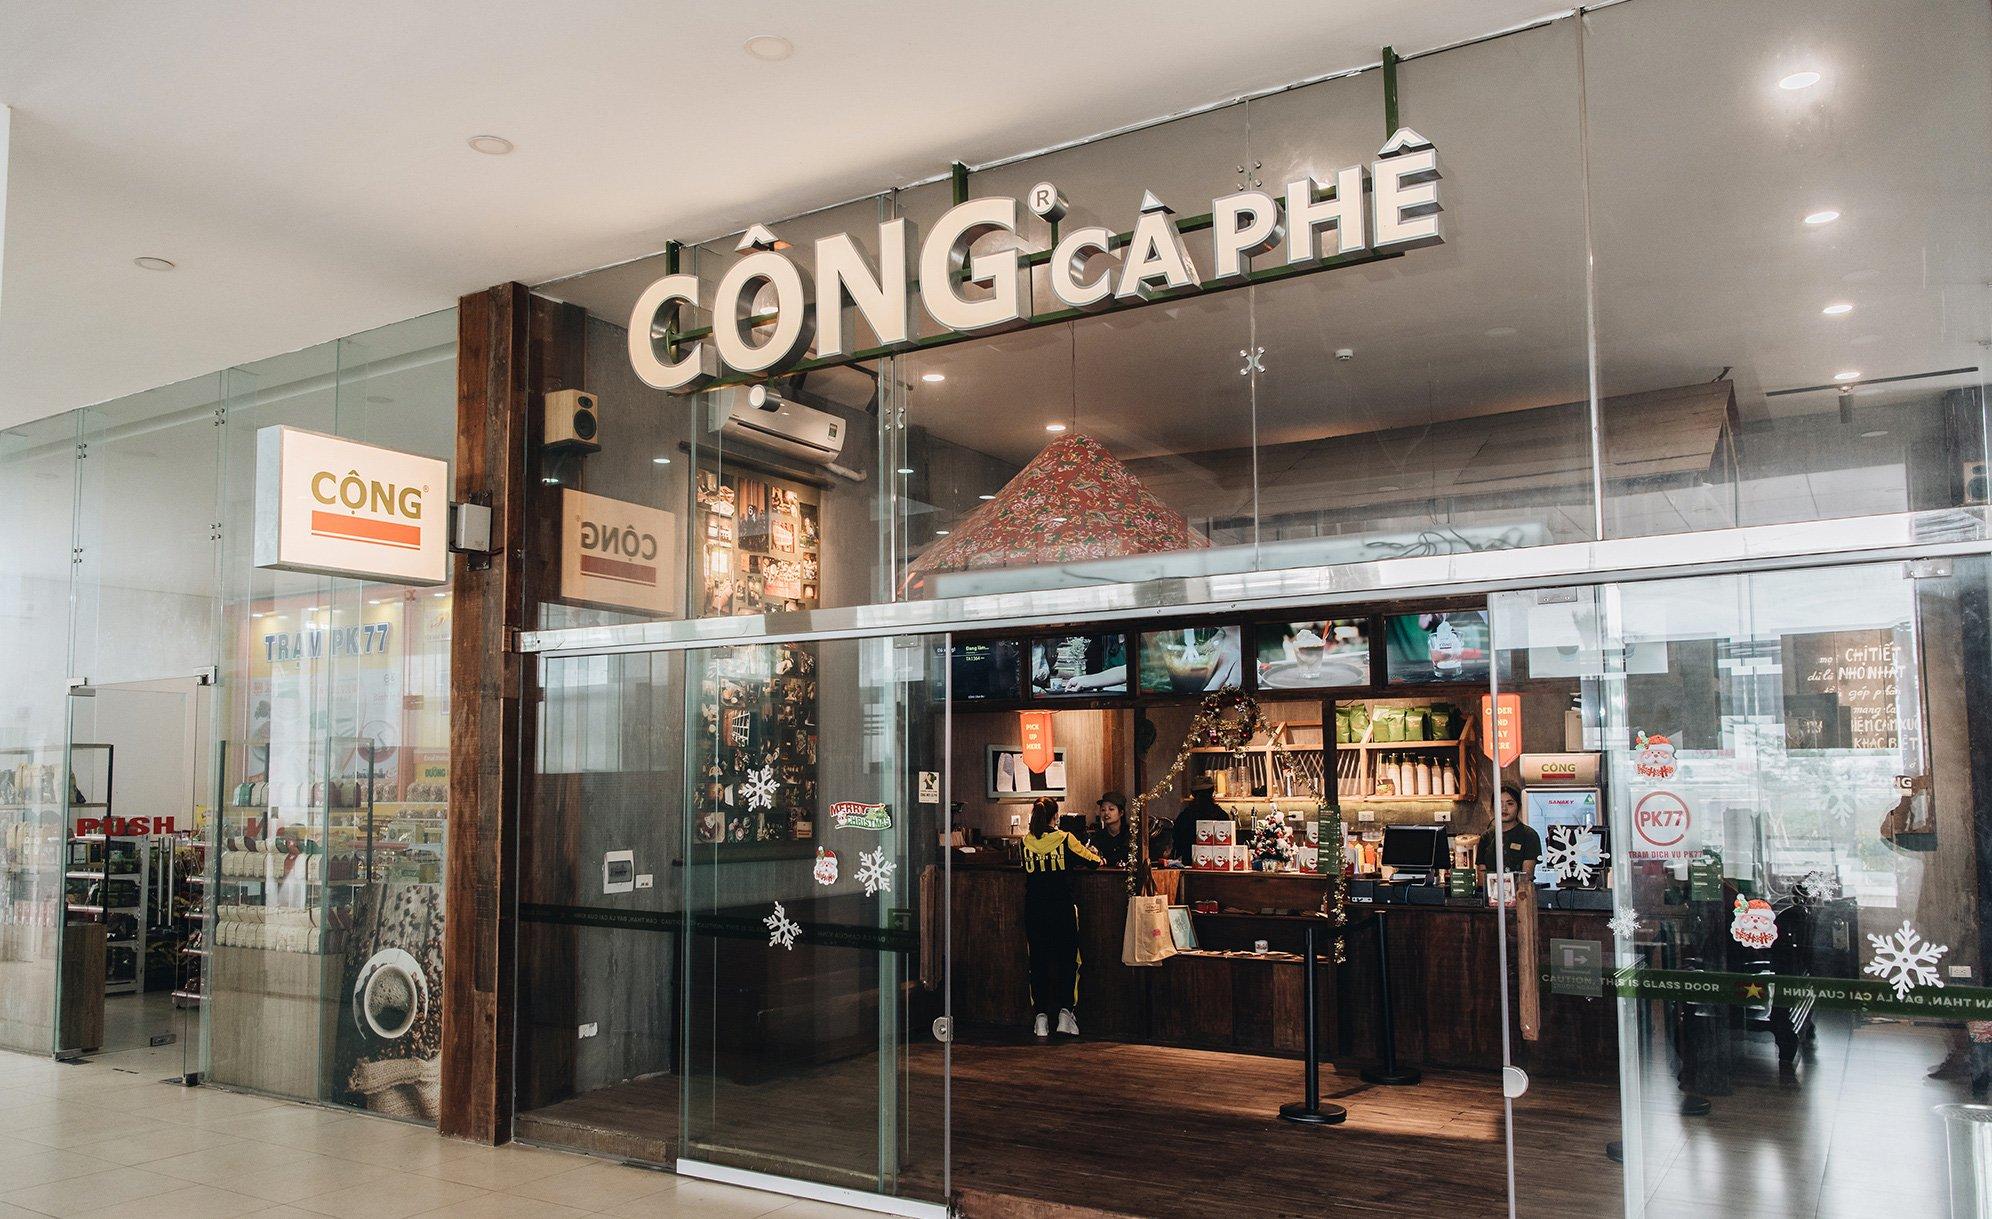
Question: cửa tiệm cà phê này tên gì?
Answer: cửa tiệm cà phê này tên cộng cà phê